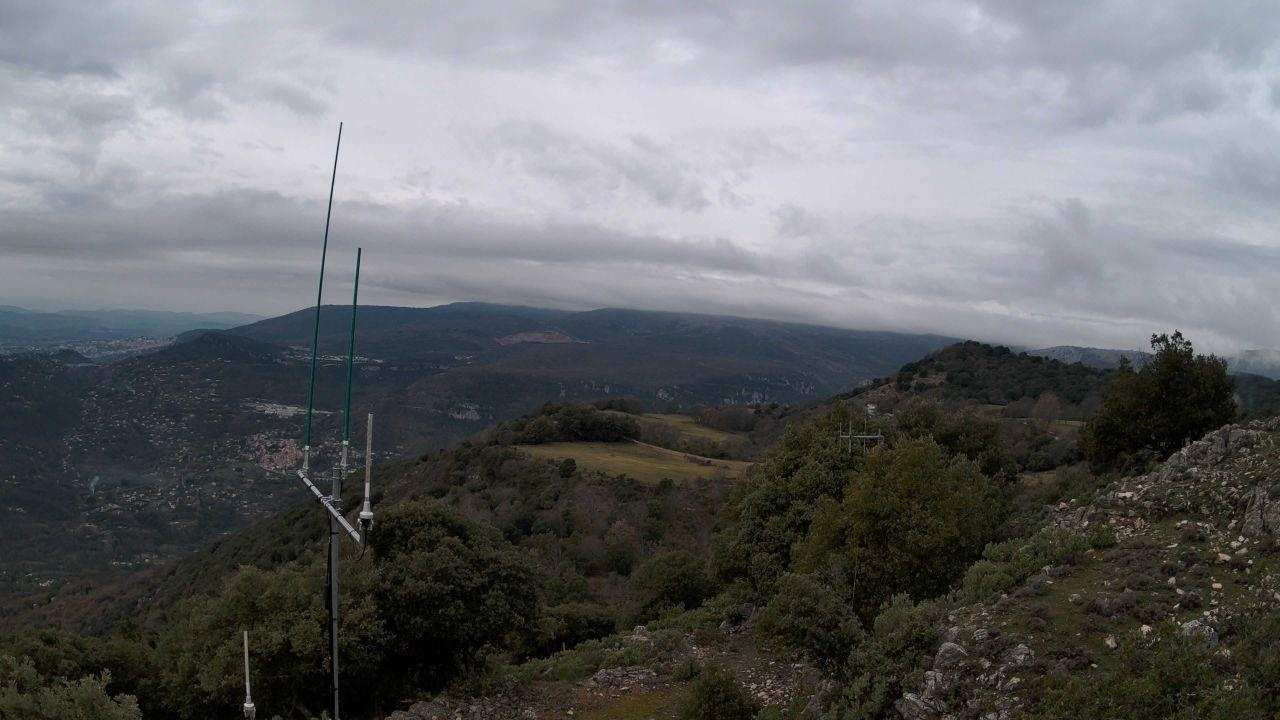
Fire: no
Smoke: yes